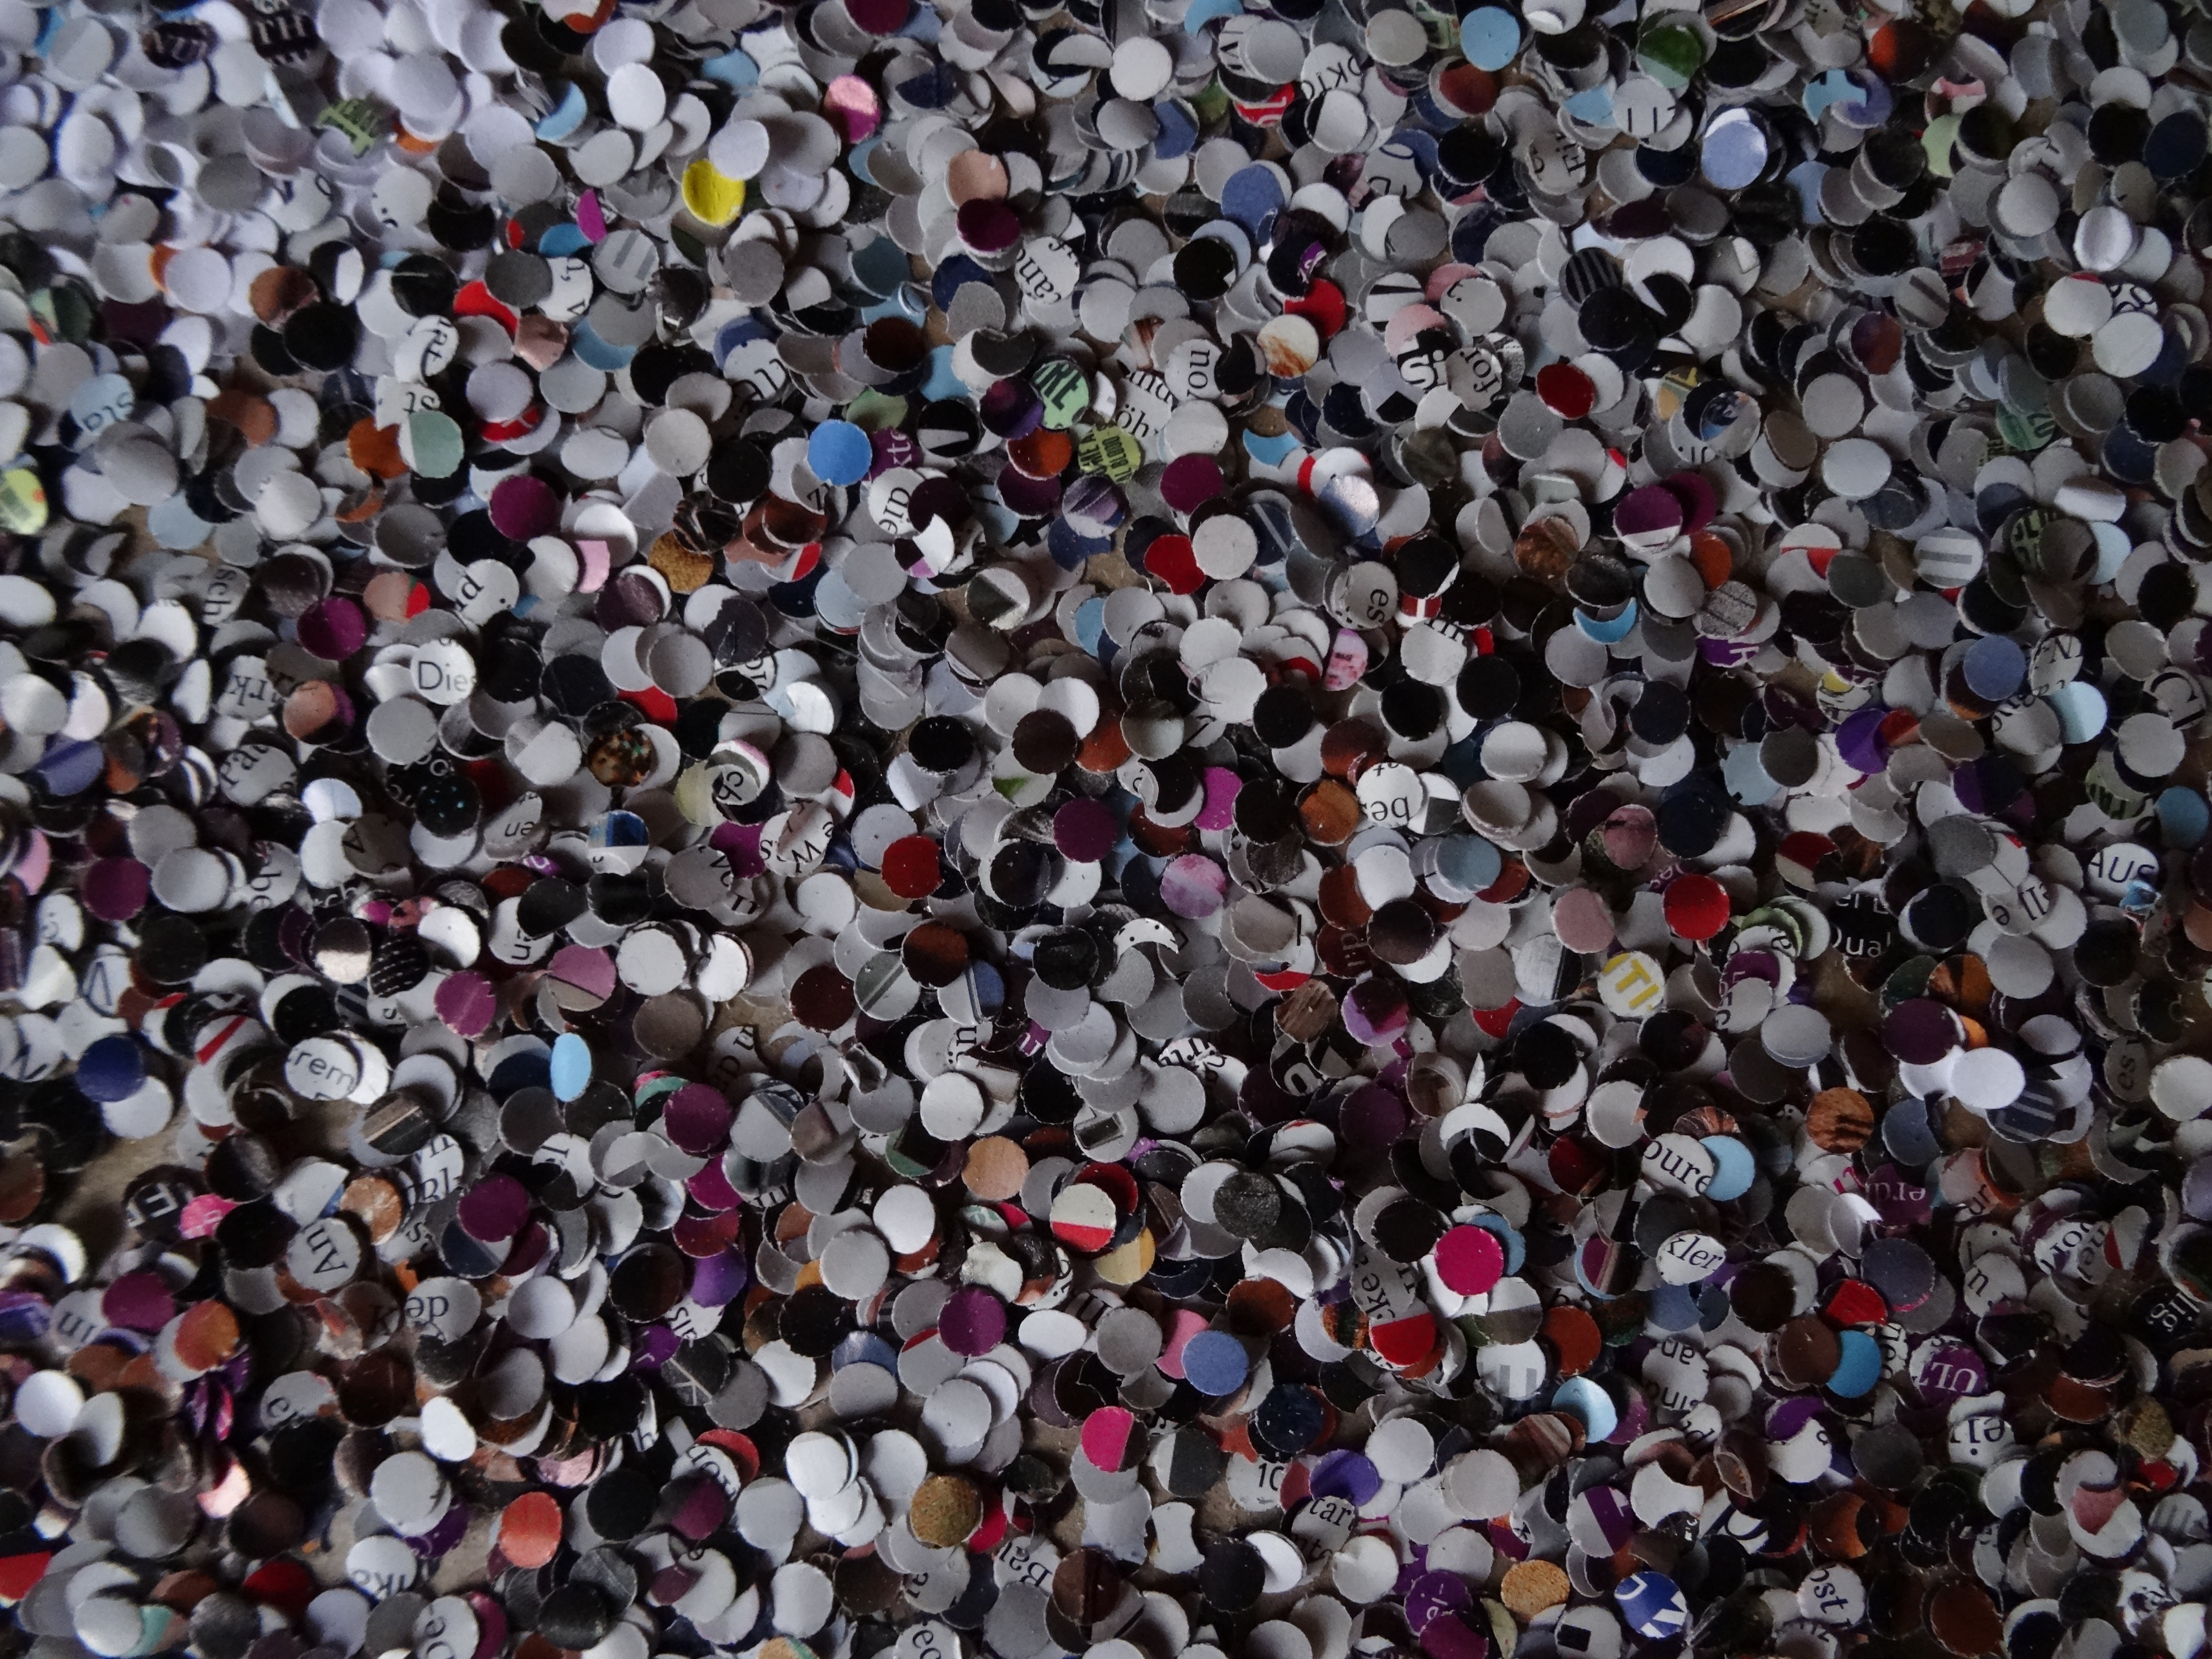
crowd, pattern, color, colorful, paper, circle, aesthetic, art, background, collage, stick, form, punch